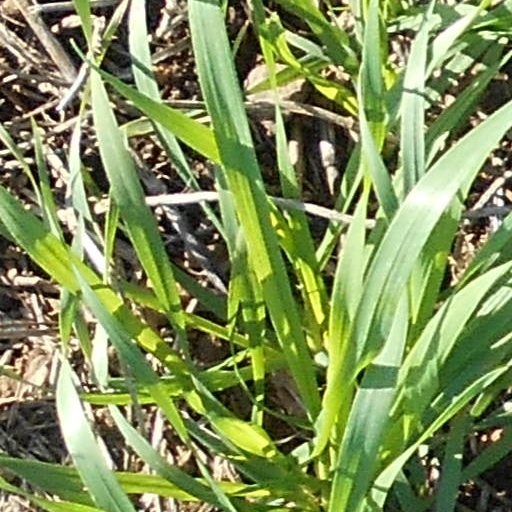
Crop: wheat